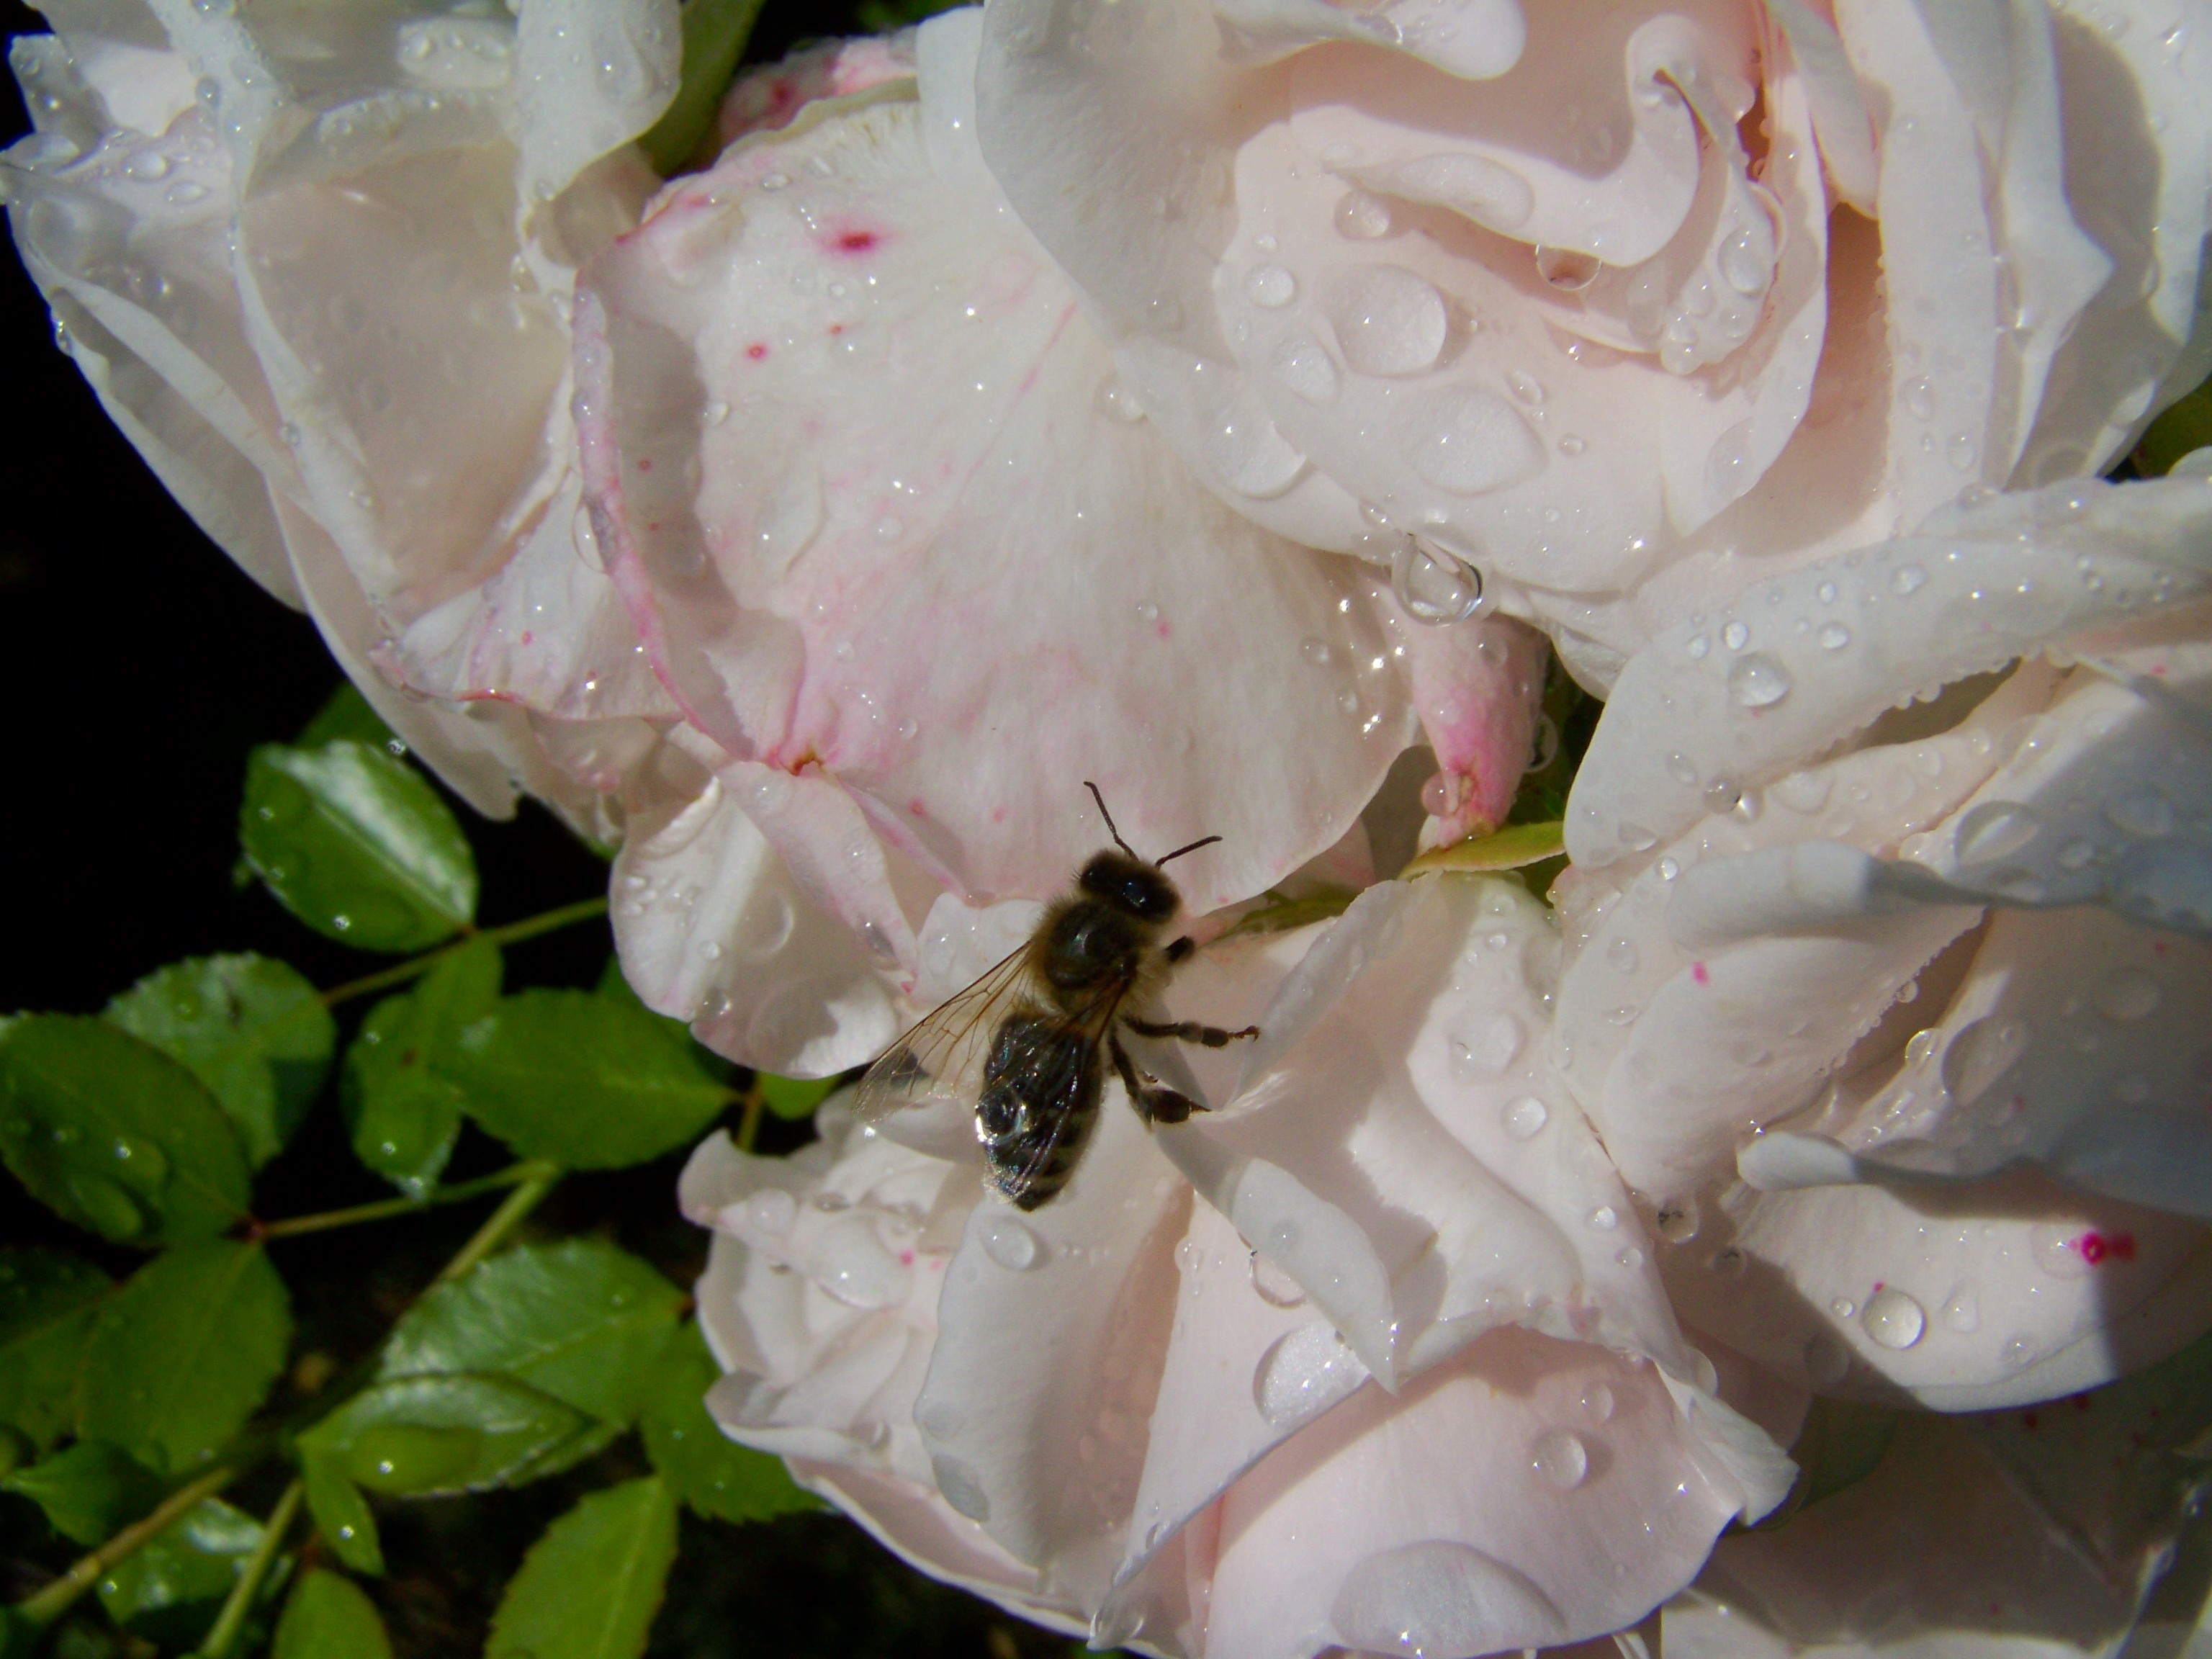
nature, blossom, dew, plant, flower, petal, rose, insect, botany, pink, flora, invertebrate, close up, bee, raindrops, macro photography, flowering plant, garden roses, land plant, pale pink roses